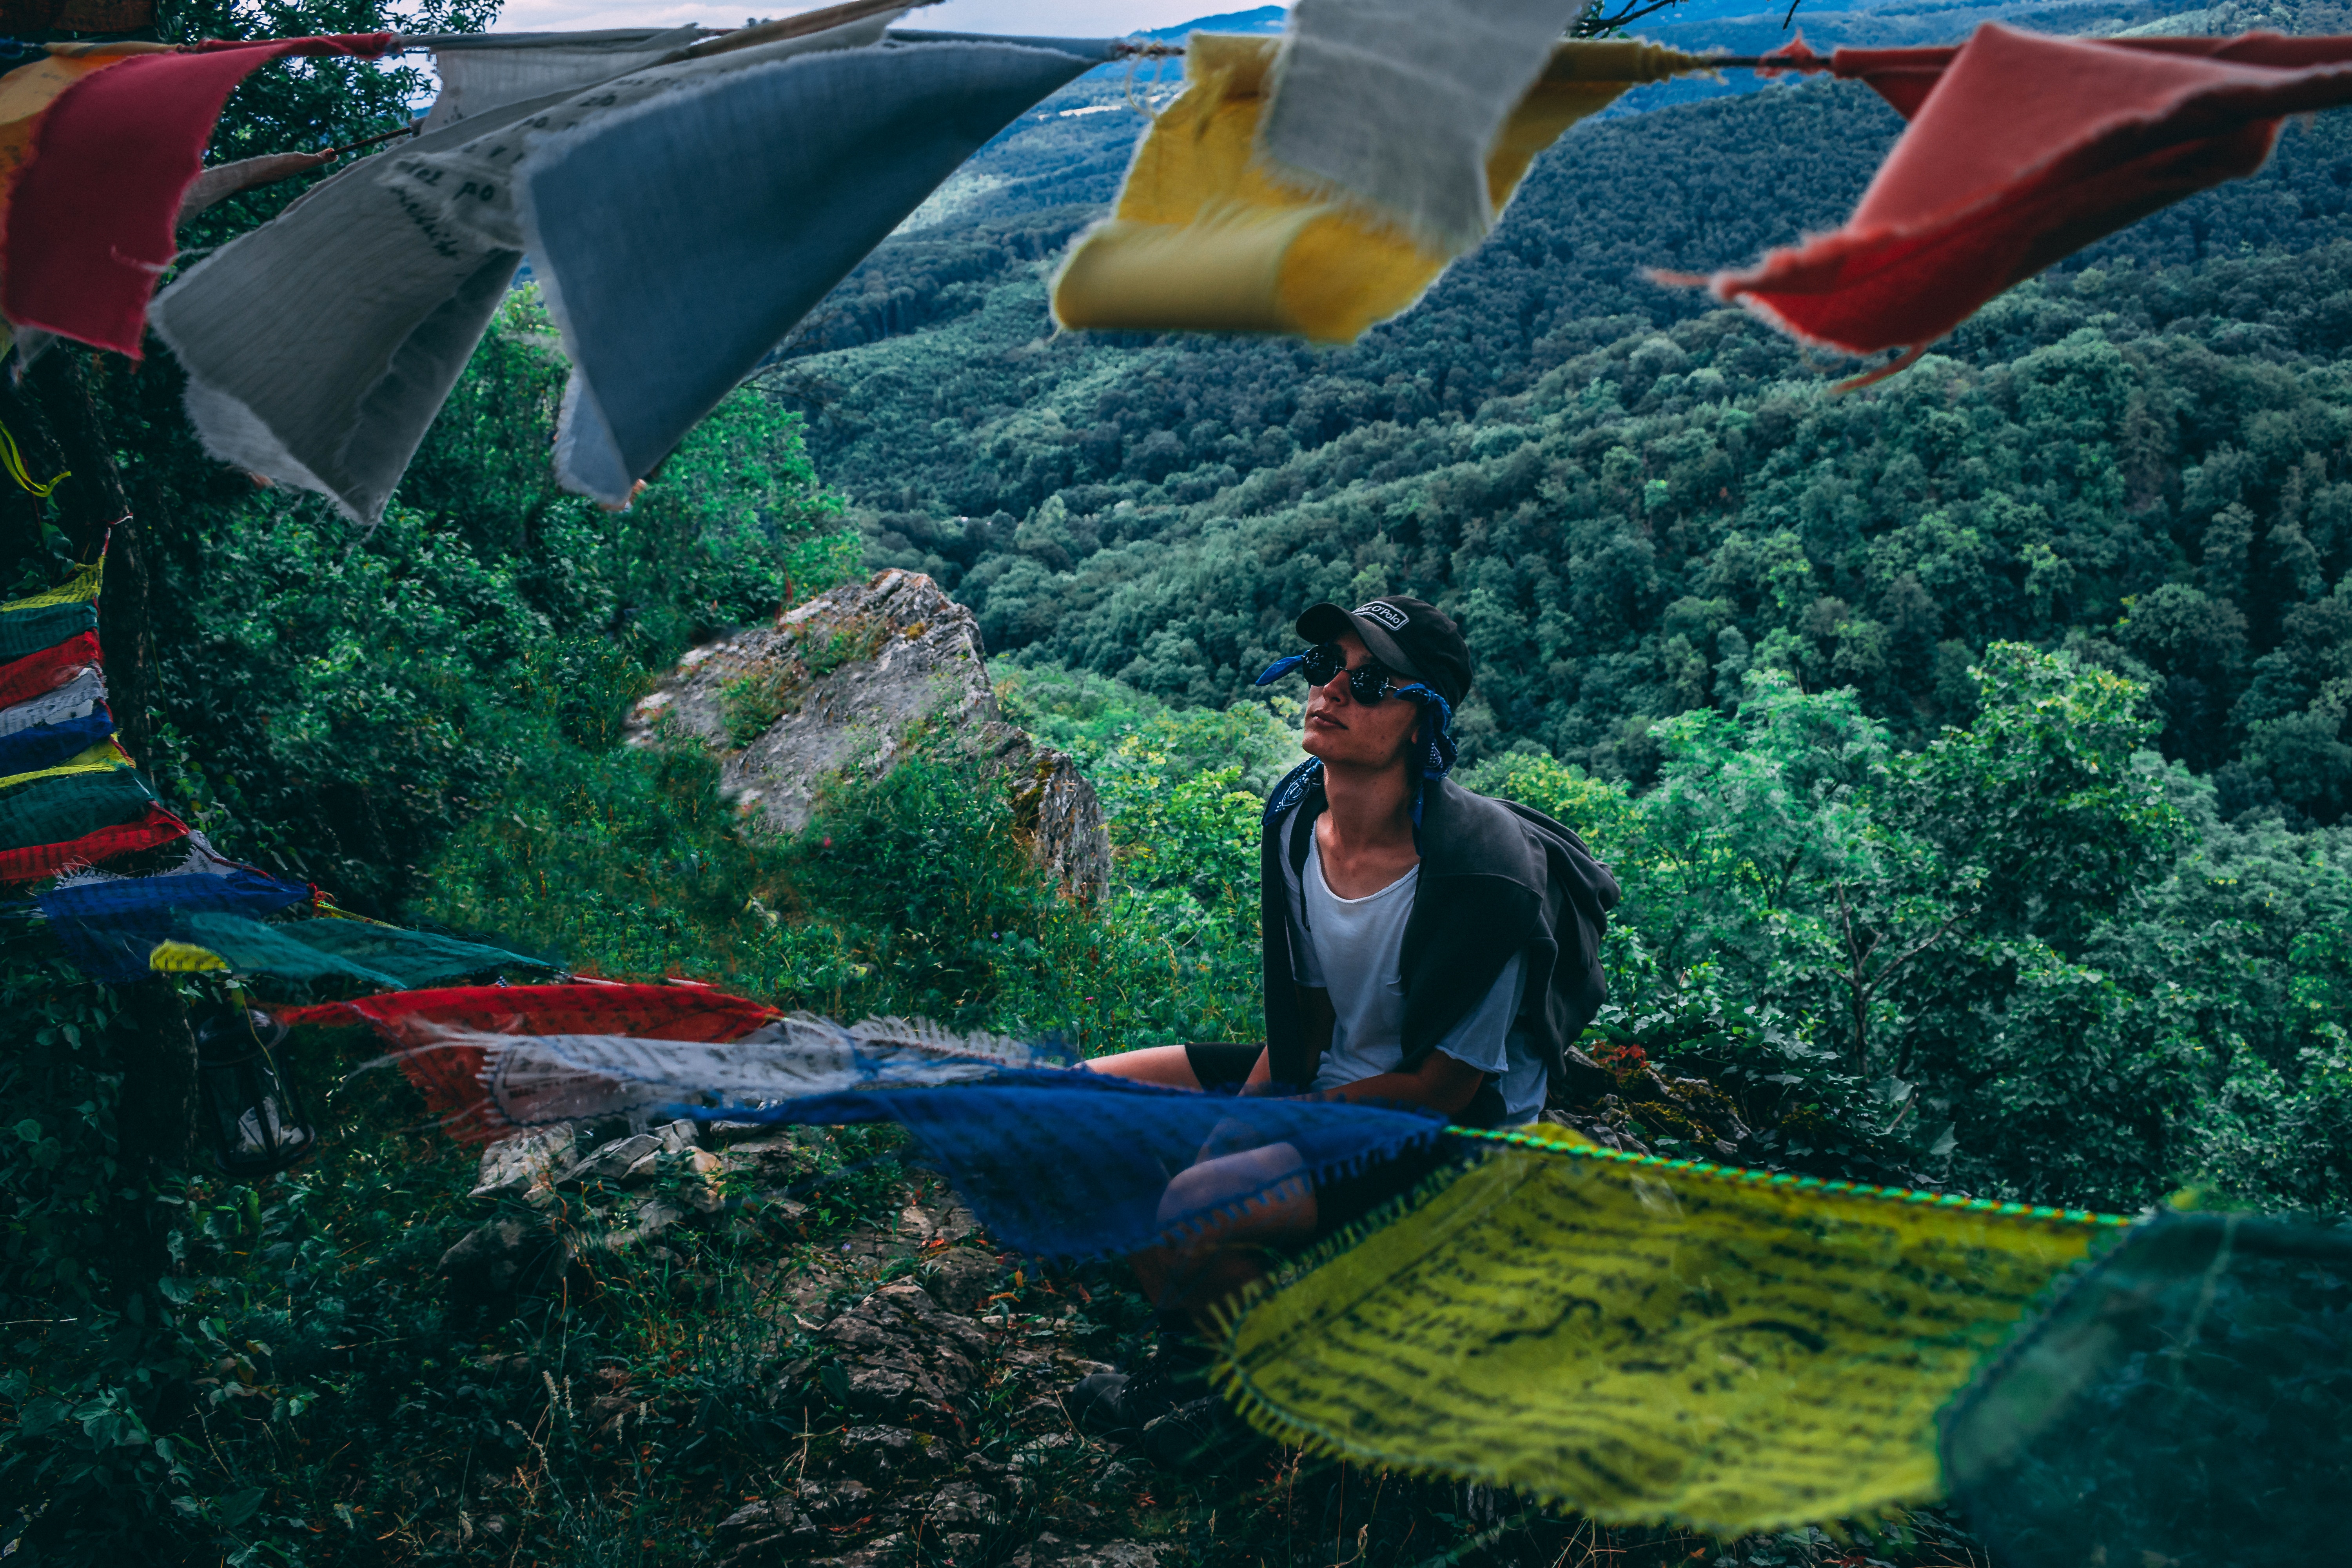
organism, fun, tree, leisure, jungle, umbrella, landscape, plant, world, fictional character